Quest of D

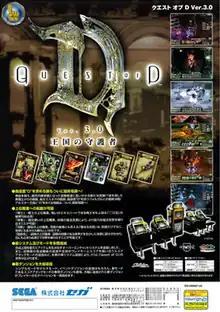
Arcade flyer for "Quest of D" Ver. 3

is an arcade game developed by Sega AM2 and published by Sega on the Chihiro arcade board. It is the fifth trading card arcade game by Sega, following "World Club Champion Football", "", "The Key of Avalon" and "". It is an action-role playing game in a dark fantasy setting and is online enabled similar to previous AM2 titles "Virtua Fighter 4" and "Sega Network Taisen Mahjong MJ".